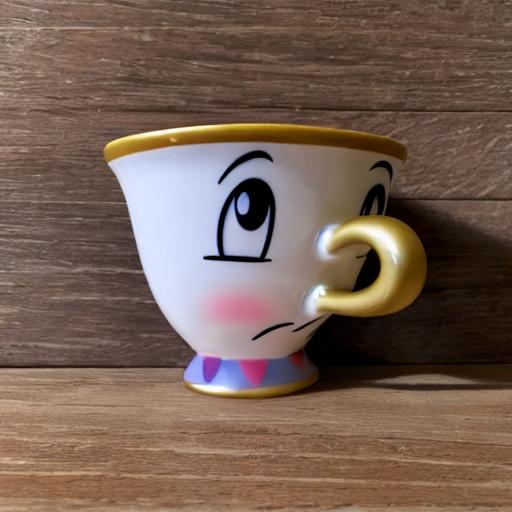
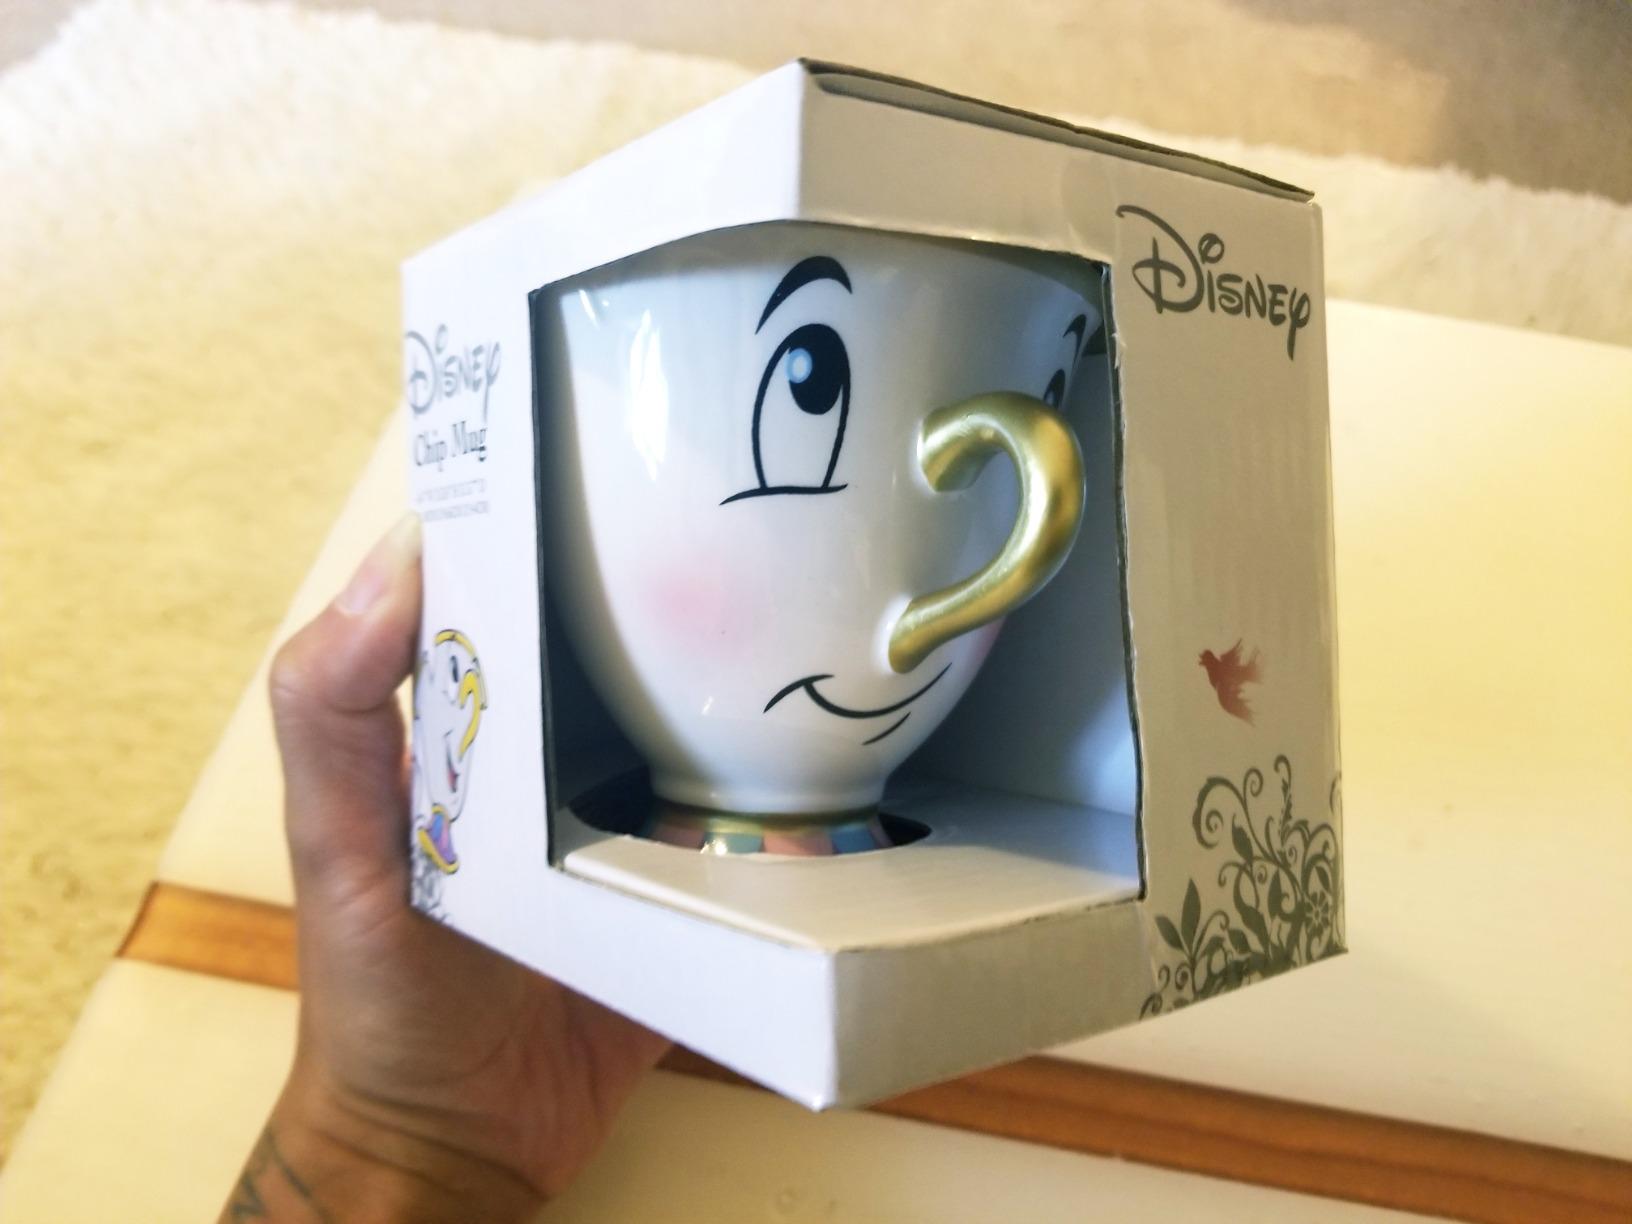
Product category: items_mug
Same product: no